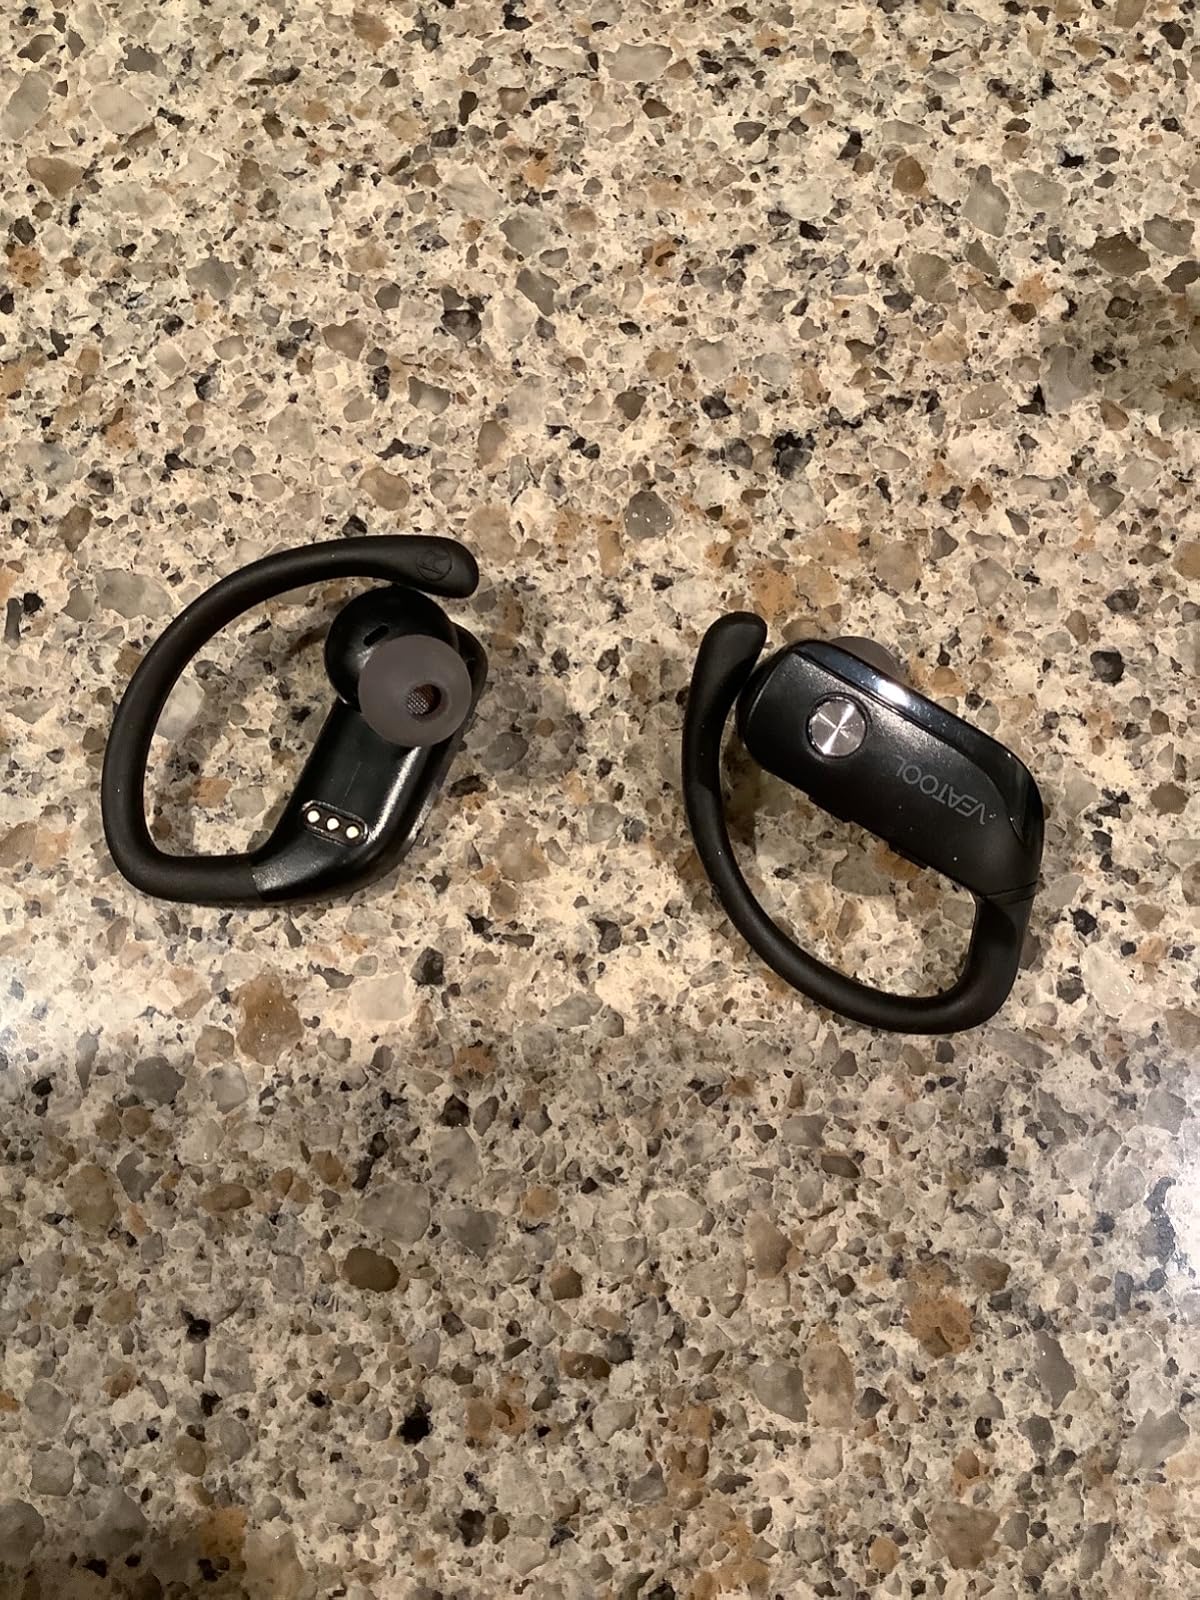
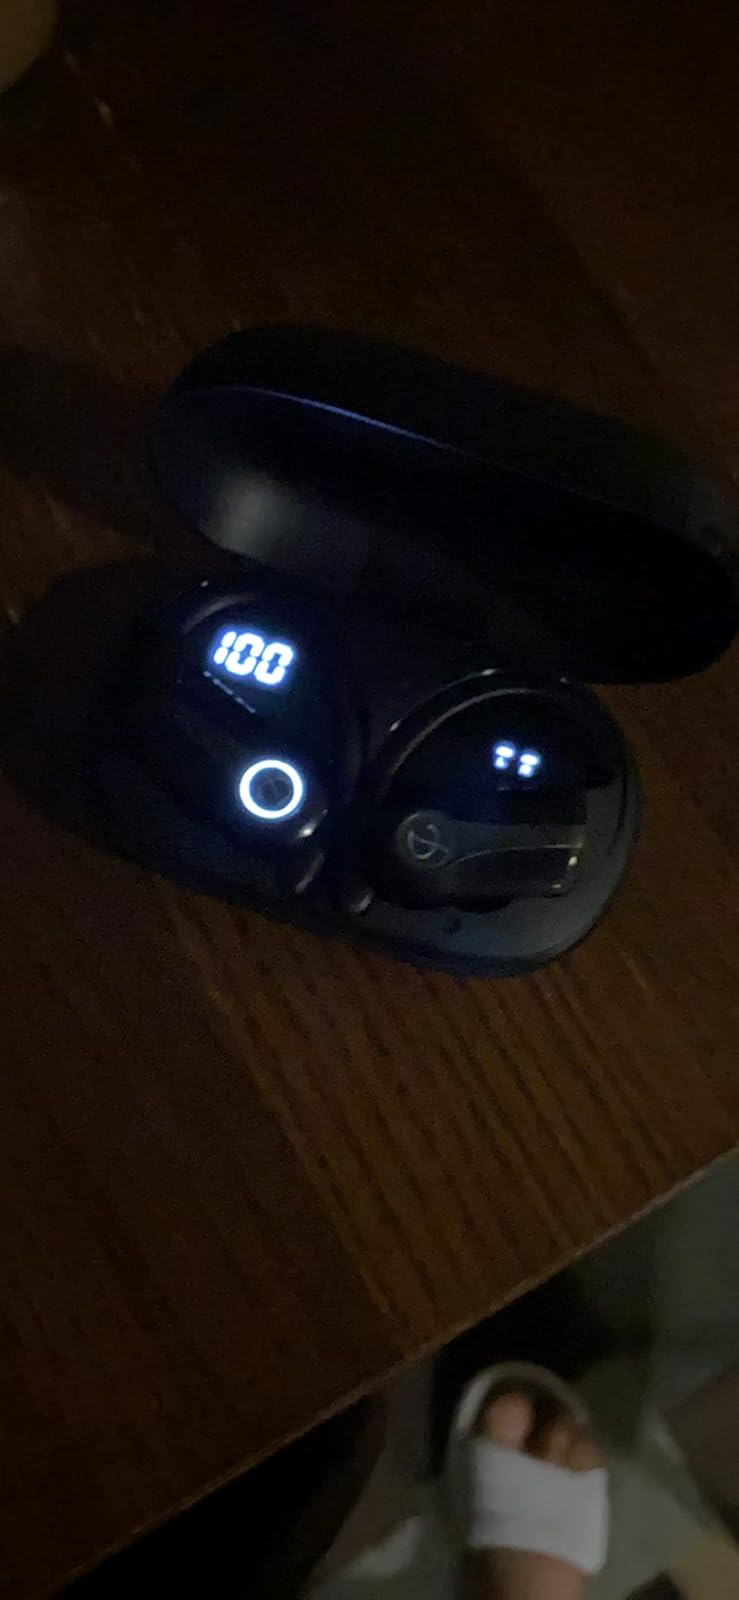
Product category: earbuds
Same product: no